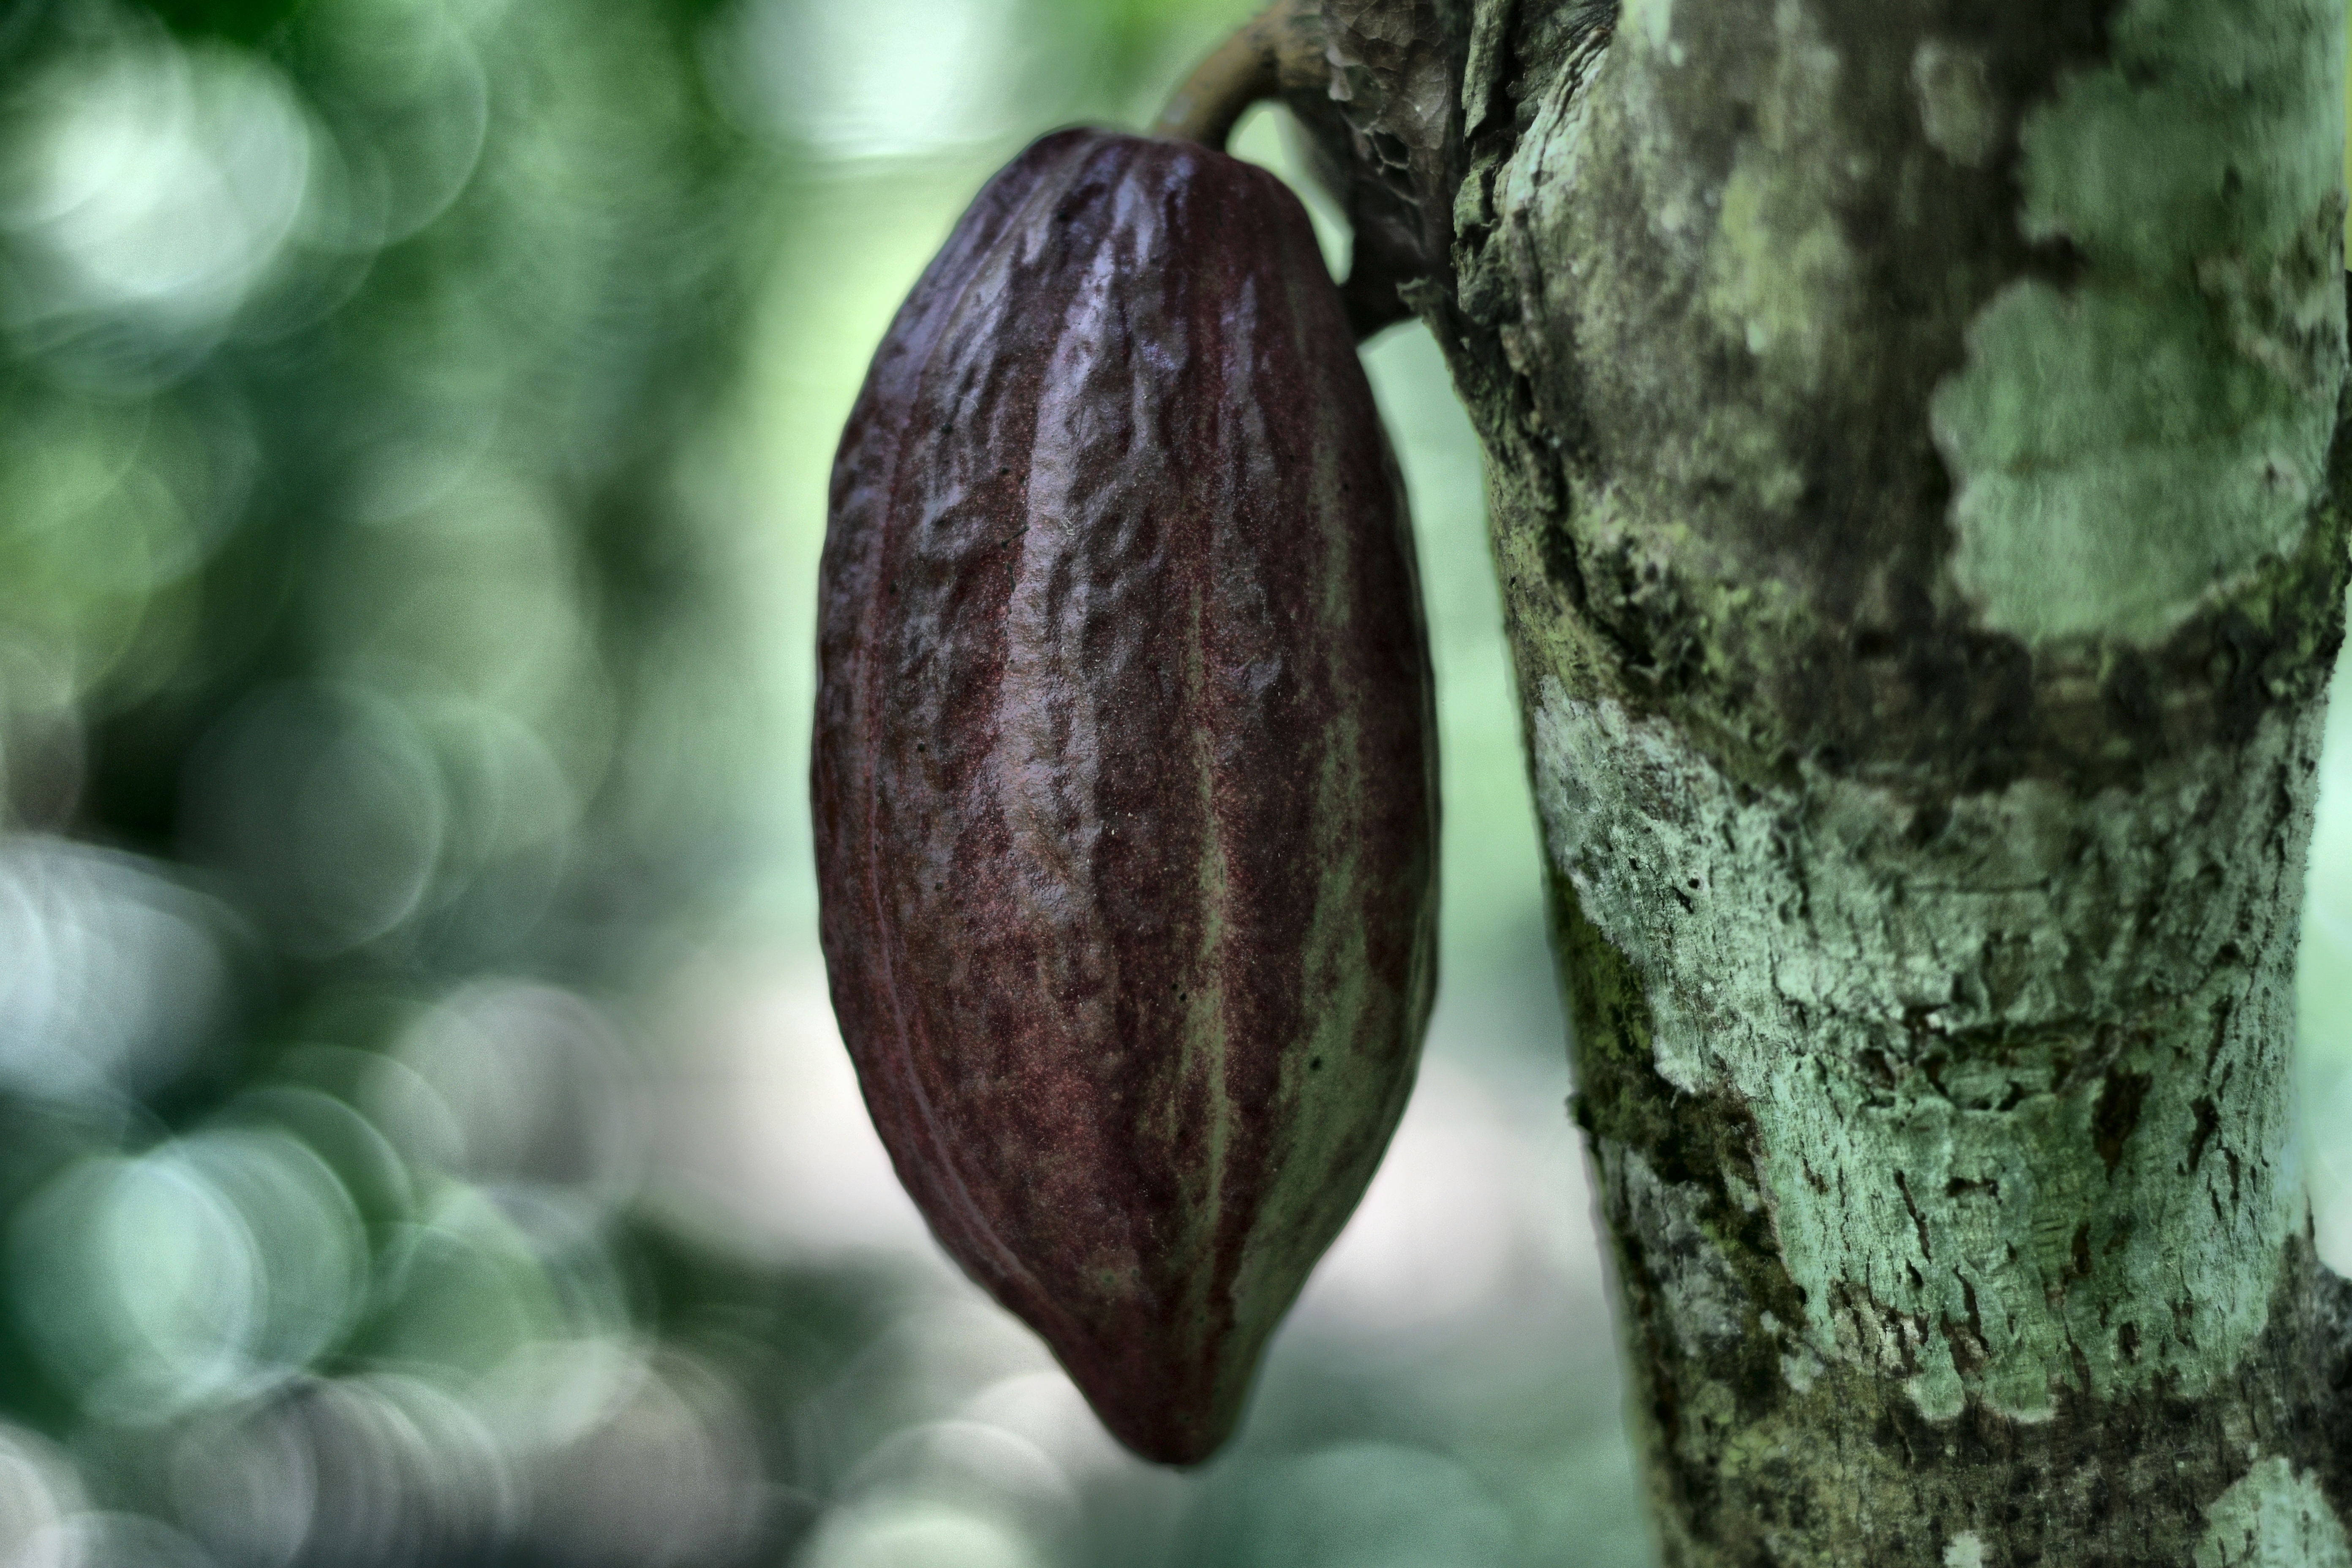
Maturity: unmature
Variety: Amelonado